Aaradhika

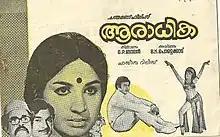

Aaradhika is a 1973 Indian Malayalam film, directed by B. K. Pottekkad and produced by G. P. Balan. The film stars Jayabharathi, Raghavan, Rani Chandra and Vincent in the lead roles. The film had musical score by M. S. Baburaj.